Jadakiss

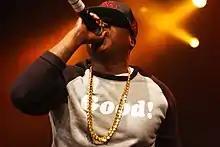
Jadakiss at the Sound Academy in 2014

In 2016, The Lox released their first album in 16 years, title "Filthy America…It's Beautiful". The album featured guest appearances from Fetty Wap, Mobb Deep and Gucci Mane, and peaked at number 42 on the Billboard 200.